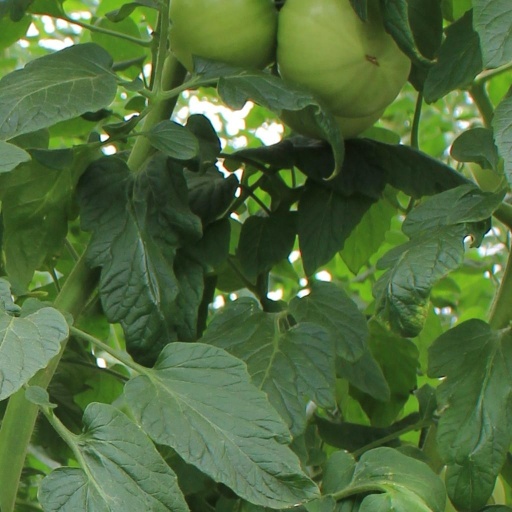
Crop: tomato